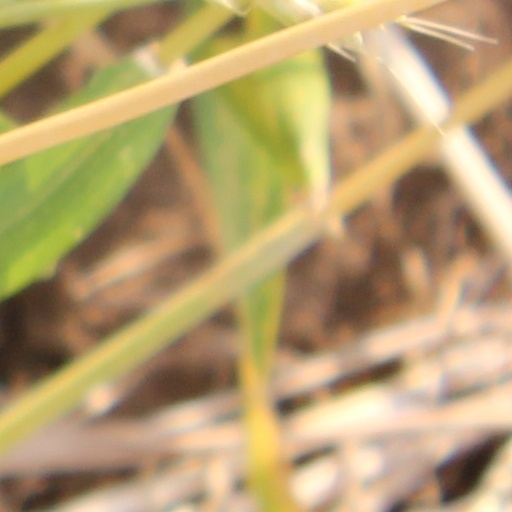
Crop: wheat